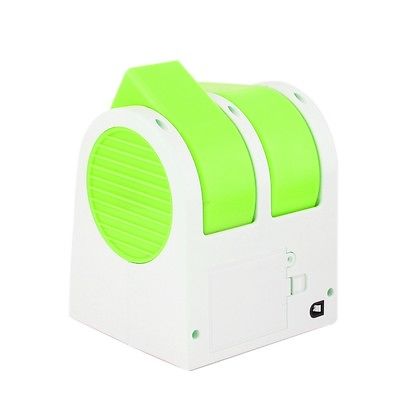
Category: fan